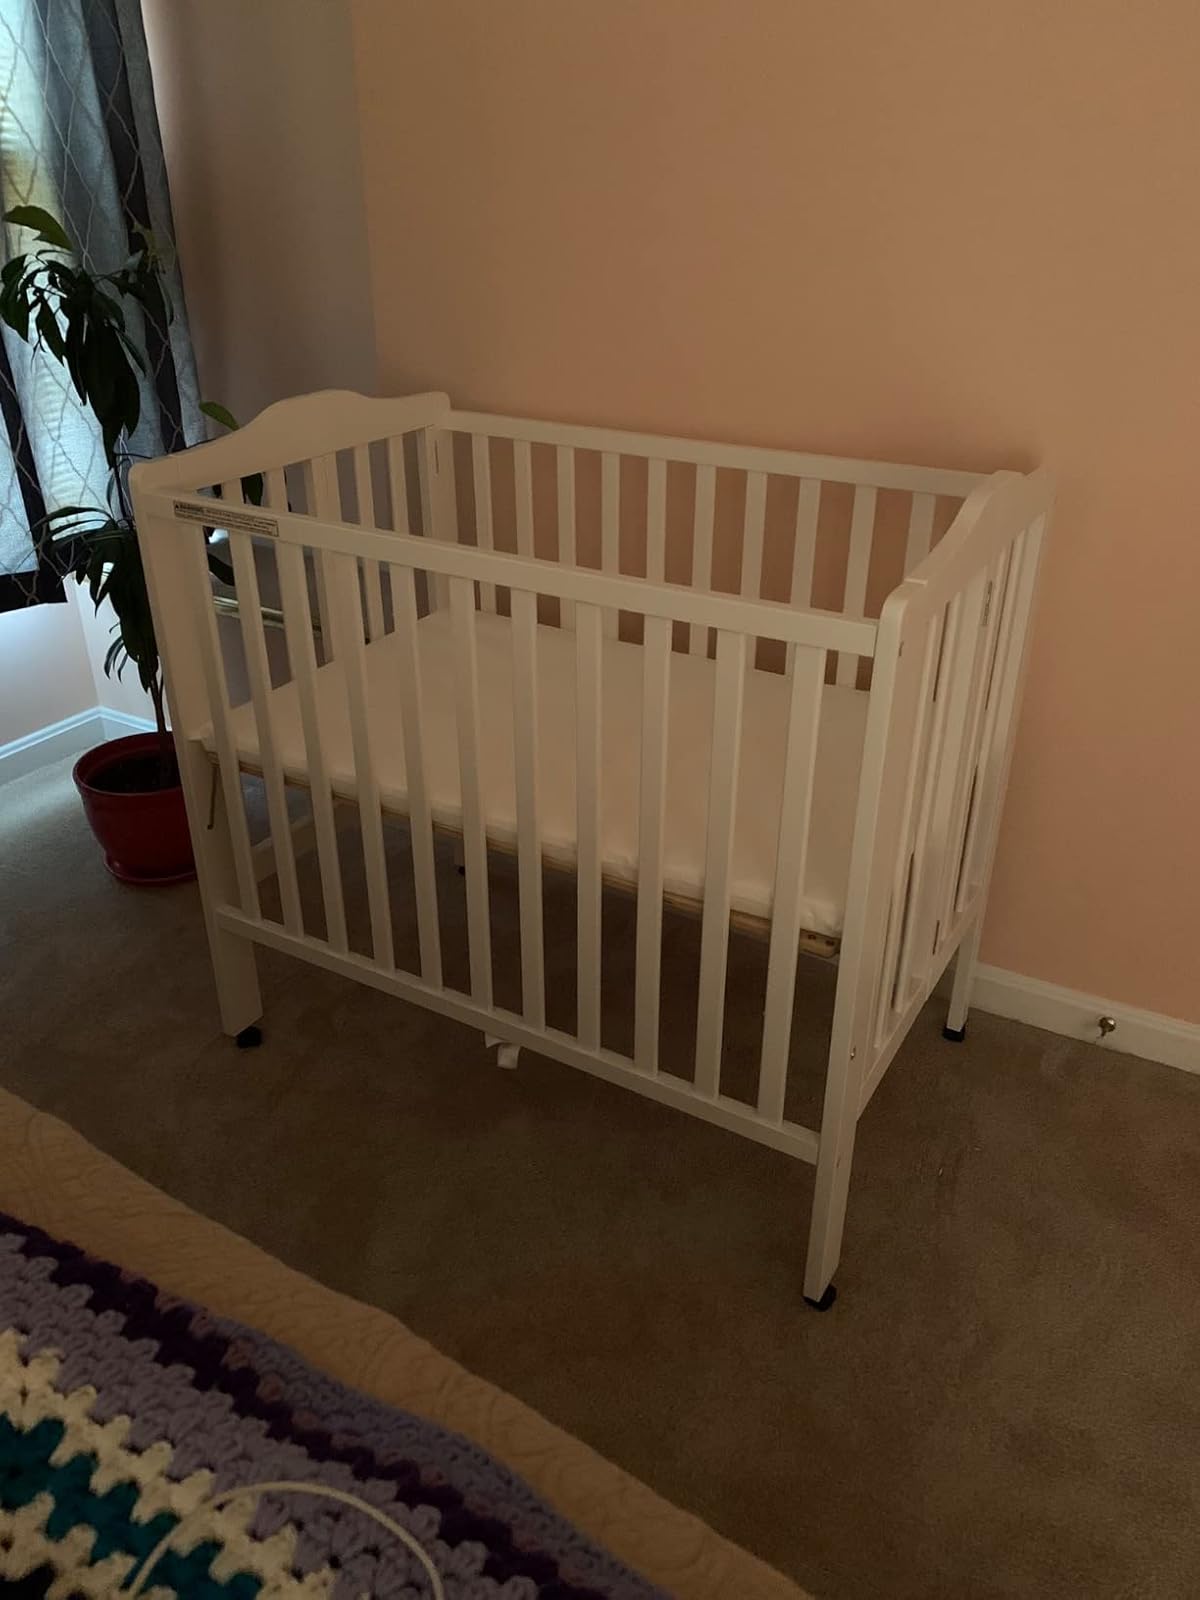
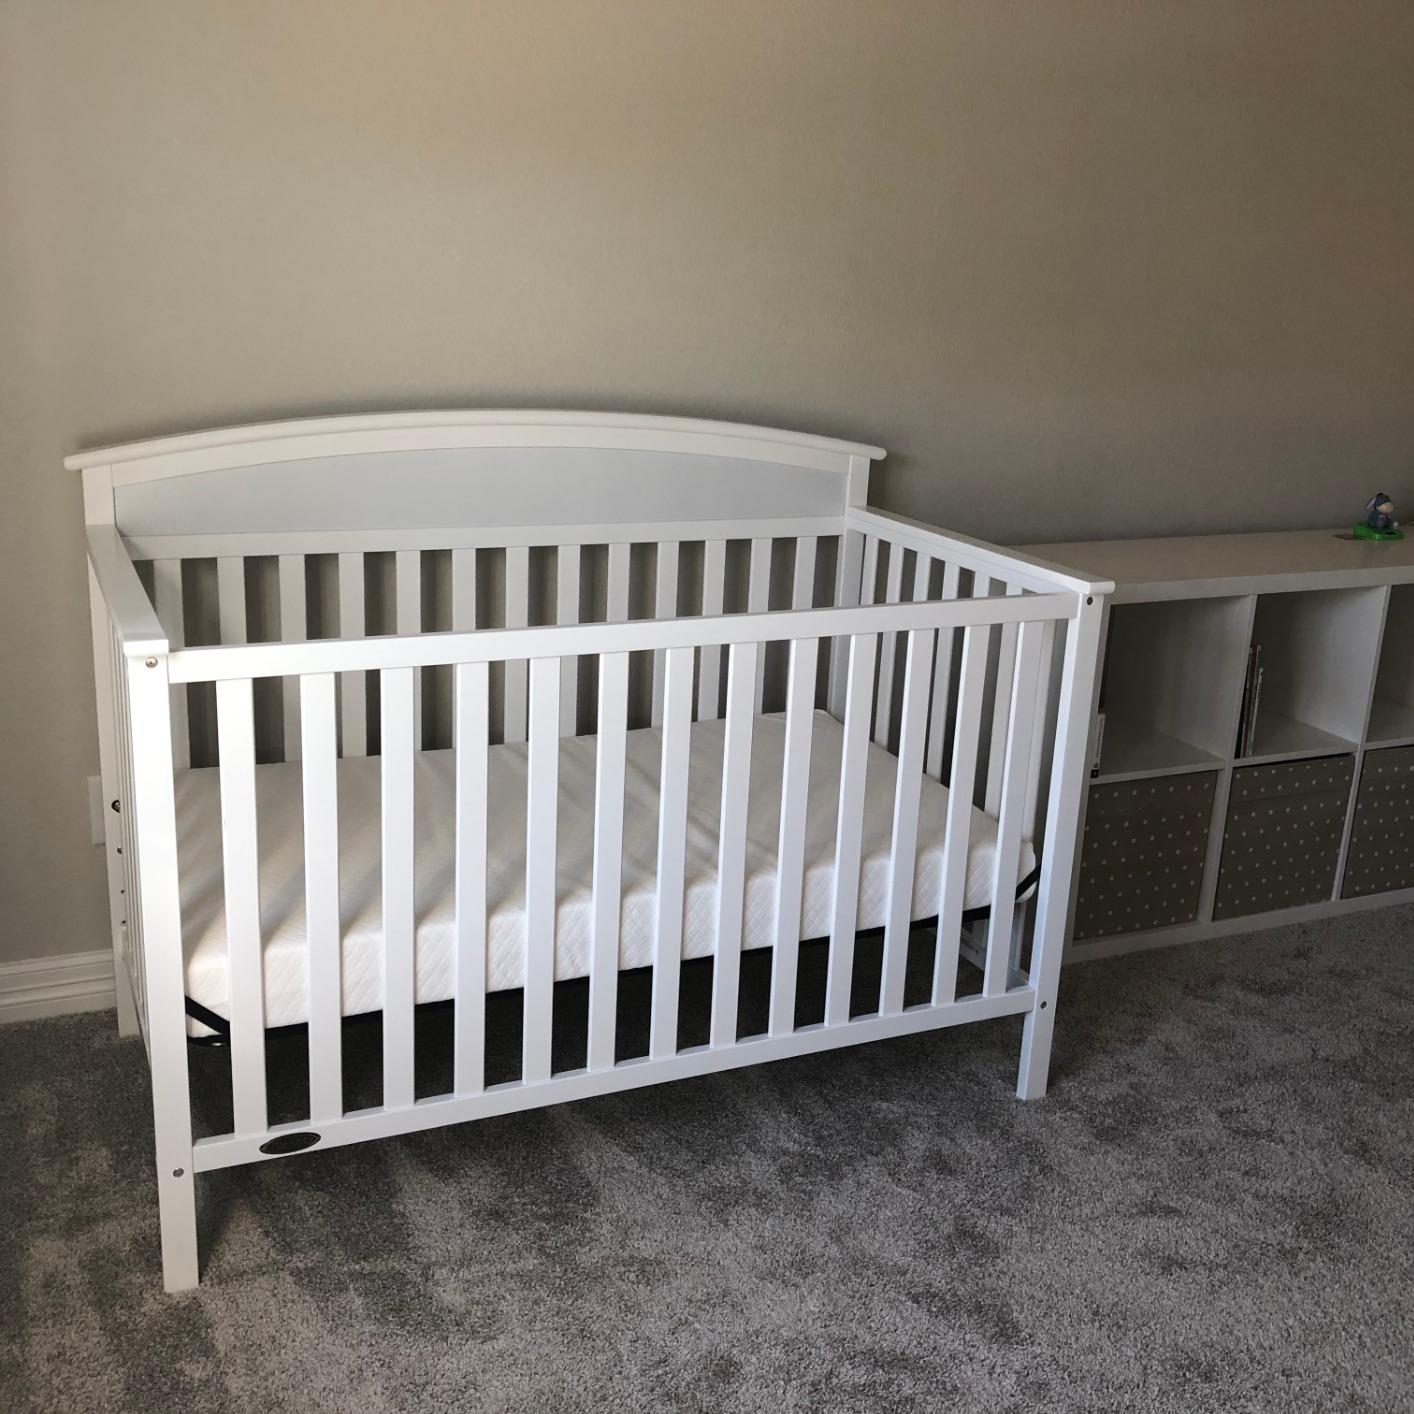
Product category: products_crib
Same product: no